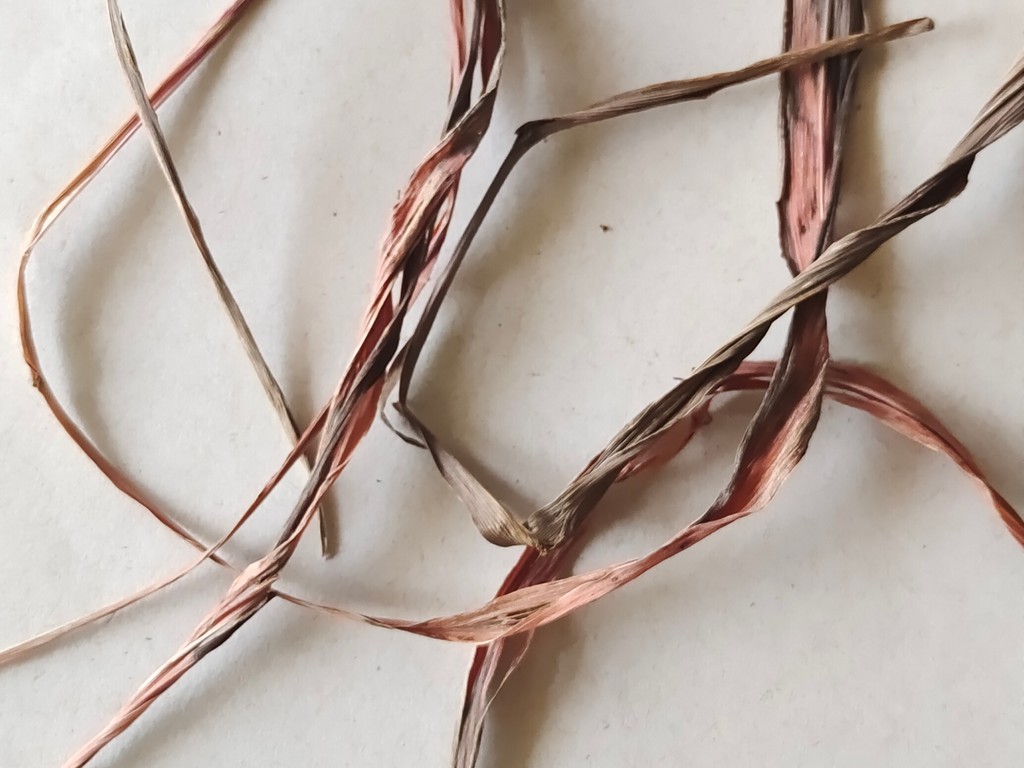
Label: Dried